Typometer

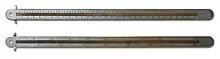
Front and back of an old metal typometer with a hook for manual type setting

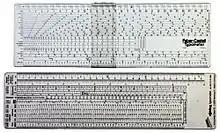
Plastic typometers, from the 1980s, with different scales

A typometer is a ruler which is usually divided in typographic points or ciceros on one of its sides and in centimeters or millimeters on the other, which was traditionally used in the graphic arts to inspect the measures of typographic materials. The most developed typometers could also measure the type size of a particular typeface, the leading of a text, the width of paragraph rules and other features of a printed text. This way, designers could study and reproduce the layout of a document.